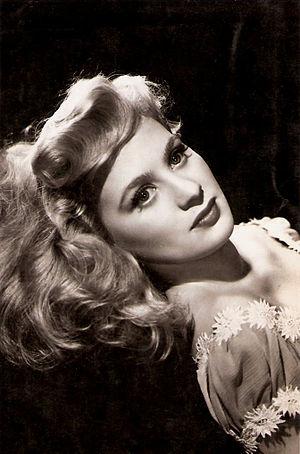
Quartet est un film à sketches britannique, sorti en 1948. Chaque sketch fait l'objet d'une introduction à l'écran par William Somerset Maugham.
Mai Elizabeth Zetterling est une actrice, réalisatrice et productrice, scénariste, écrivaine et documentaliste suédoise.